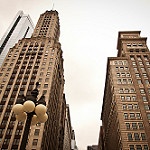
Label: buildings